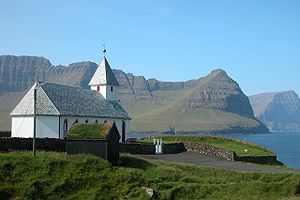
Viðareiði / Galleri
Viðareiði på Viðoy er Færøernes nordligste bygd.